AMR GP

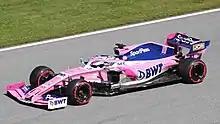
Sergio Pérez at the 2019 Austrian Grand Prix

In November 2018, the company changed the name of its team to "Racing Point F1 Team" and the constructor name to "Racing Point" when it registered its 2019 entries with the FIA. SportPesa became the team's title sponsor, and Esteban Ocon was replaced by Lance Stroll in the team's driver lineup. In 2020, BWT became the new title sponsor of the team. At the 2020 Sakhir Grand Prix, Pérez gave Racing Point their first win as a constructor and as a legal entity while Stroll also finished on the podium with his 3rd-place finish. This was the first time any incarnation of the team had won a race since Jordan won the 2003 Brazilian Grand Prix. It was the fifth Grand Prix victory for any incarnation of the team.